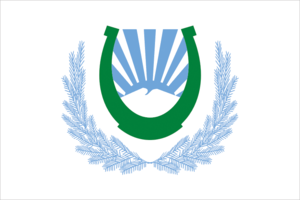
Naltjik
Naltjik er hovedstaden i Republikken Kabardino-Balkarien i Den Russiske Føderation. Byen ligger på 550 moh. på nordskråningerne af Kaukasus-bjergene, omkring 1.400 km sydøst for Moskva. Naltjik har 265.162 indbyggere.